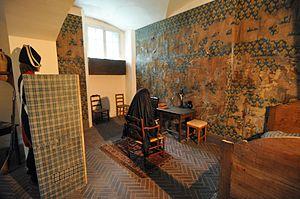
Le palais de la Cité était la résidence et le siège du pouvoir des rois de France, du Xᵉ au XIVᵉ siècle, tout en restant le siège des principales cours de justice jusqu'à nos jours. Il s’étendait sur la partie ouest de l’île de la Cité dans le 1ᵉʳ arrondissement de Paris.